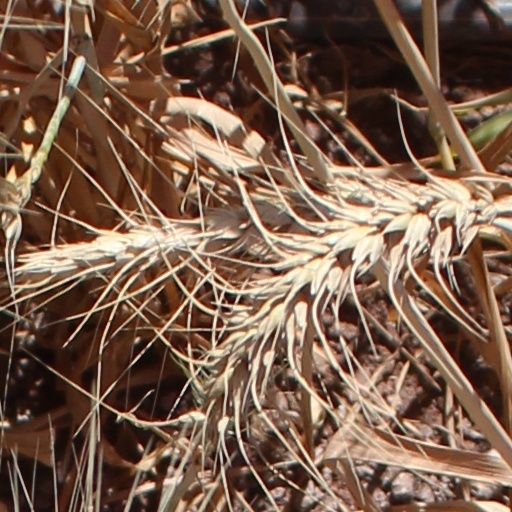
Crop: wheat